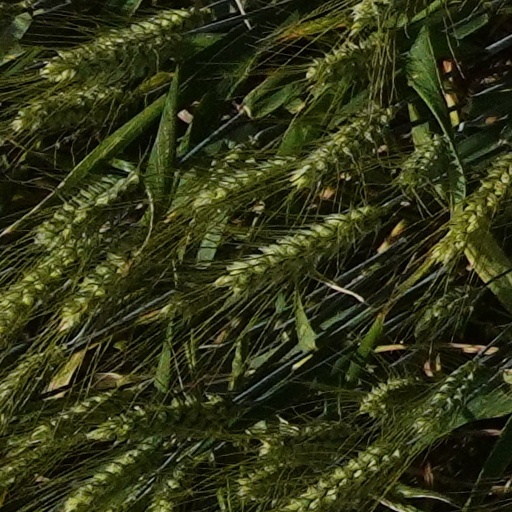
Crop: wheat